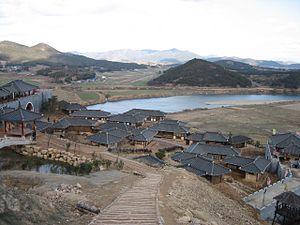
L'historiographie de la Corée désigne l'examen des méthodes suivies et des hypothèses formulées dans l'étude et l'écriture de l'histoire de la Corée.